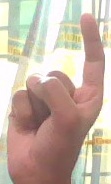
ASL sign: Z